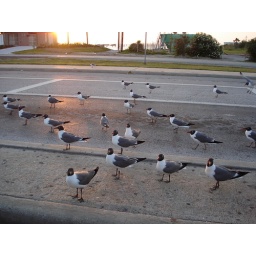
Segual's standing outside my truck in line for the ferry back to Galveston.